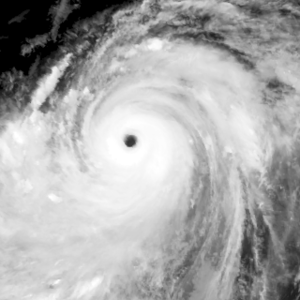
Tyfonen Mangkhut
Satellitbillede af Mangkhut 6. september 2018.
Tyfonen Mangkhut var en supertyfon, der medio september 2018 huserede omkring Guam, Marshalløerne, Taiwan, Filipinerne og Kina. Tyfonen havde en diameter på 900 km, hvoraf øjet havde en diameter på 125 km. Tyfonen havde en middelvind på over 200 km/t. Tyfonen forventedes at påvirke millioner af mennesker i Filipinerne og i Kina. Tyfonen svarede til en kategori 5-orkan på Saffir-Simpson-skalaen. Tyfonen gik i land 14. september 2018 om aftenen, dansk tid, i Cagayan-provinsen i den nordlige del af Filipinerne, hvor det var den 15. storm i landet i 2018. 10.000 mennesker blev evakueret og over tyve flyafgange aflyst i Filipinerne forud for tyfonens ankomst. Der blev varslet om stormflod i seks meters højde i Filipinerne.